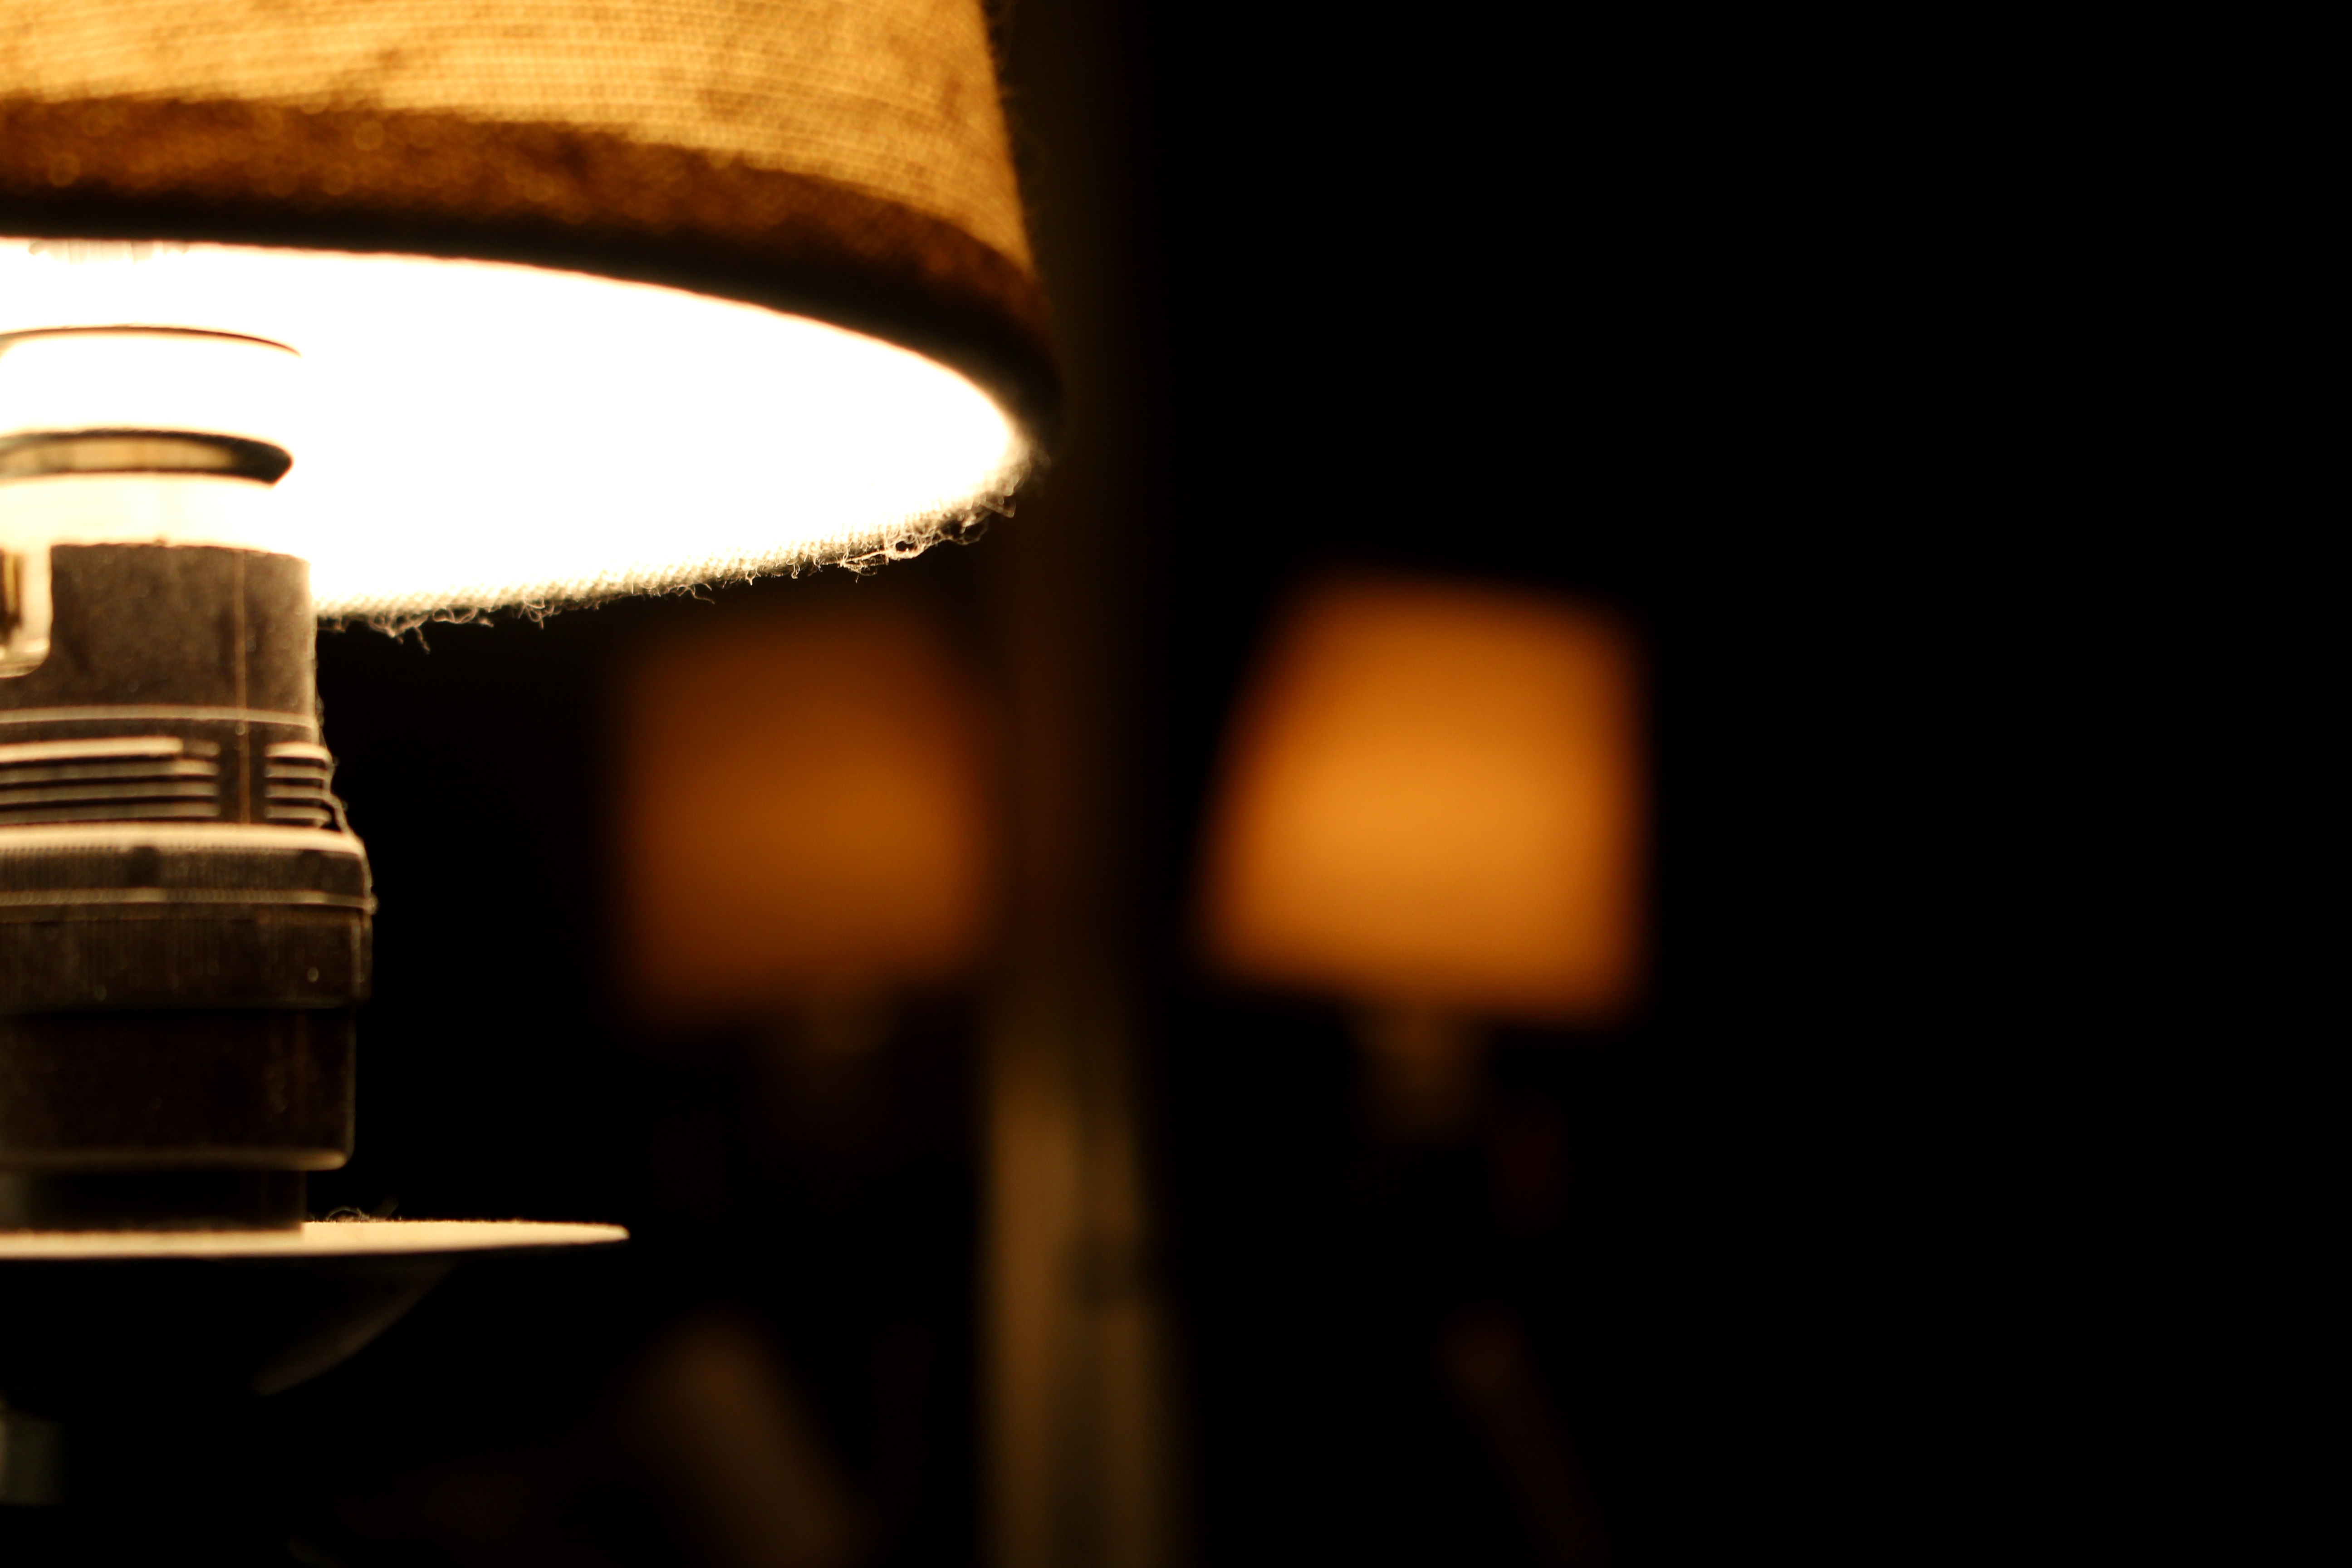
creative, light, glowing, night, bulb, darkness, lamp, electricity, light bulb, lighting, lightbulb, energy, illuminated, torch, power, bright, light fixture, inspiration, idea, imagination, electric, innovation, light bulbs